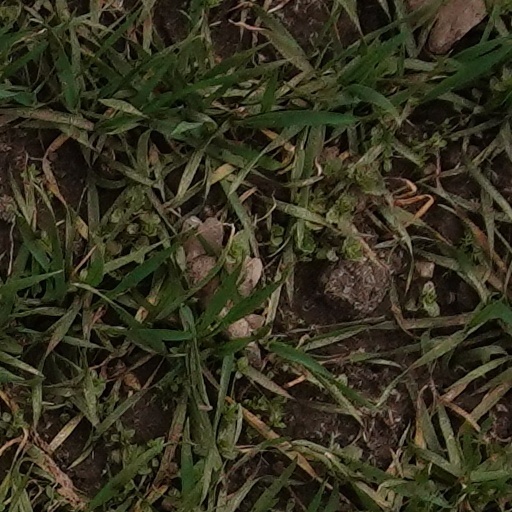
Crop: wheat